Måns Zelmerlöw

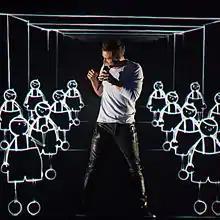
Zelmerlöw performing "Heroes" at the Eurovision Song Contest 2015

On 10 November 2009, it was announced that Zelmerlöw would host Melodifestivalen 2010, alongside Dolph Lundgren and Christine Meltzer. He hosted the first semi-final and the final with Lundgren and Meltzer, and the remaining semi-finals with only Meltzer. In the opening of the Second Chance round, he performed the Duran Duran song "A View to a Kill", and in the final he sang the Survivor song "Eye of the Tiger" with his fellow presenters. He also acted as Romeo in the musical Romeo and Juliet, and guest starred in the talent show Jakten på Julia at SVT, where Lisette Pagler won the role as Juliet. The musical had its premiere in December at Göta Lejon.